Andhra Vignana Sarvasvam

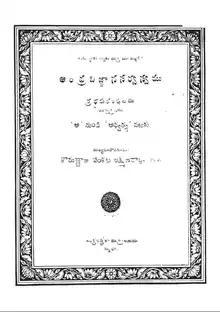

The encyclopedia was initially published in monthly installments, each consisting of around 100 pages. The first three volumes, covering the Telugu letter "అ" ("A"), included approximately 100 essays on topics such as science, linguistics, astronomy, history, and art. Lakshmana Rao wrote about 40 of these essays, addressing subjects like Advaita, aesthetics, Ashtadasa Mahapuranas, "Atharvaveda", "Abhignana Sakuntalam", and "Ashtadhyayi". Due to limited resources, the volumes were printed on newsprint, which also hindered proper illustration.